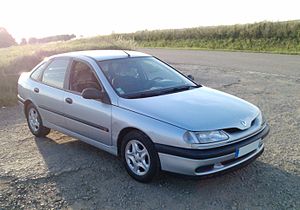
Renault Laguna / De enkelte generationer
Renault Laguna var en stor mellemklassebil fra den franske bilfabrikant Renault. Den afløste i starten af 1994 den i foråret 1986 introducerede Renault 21.